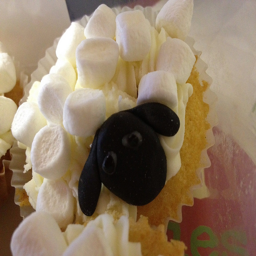
A cupcake that resembles a sheep is on a plate.
Cupcake decorated with icing and marshmallows to look like it is a sheep.
A vanilla cupcake with a sheep decorated on the top of it
Cupcake made into a sheep with many marshmallows.
A cupcake that is made to look like a sheep